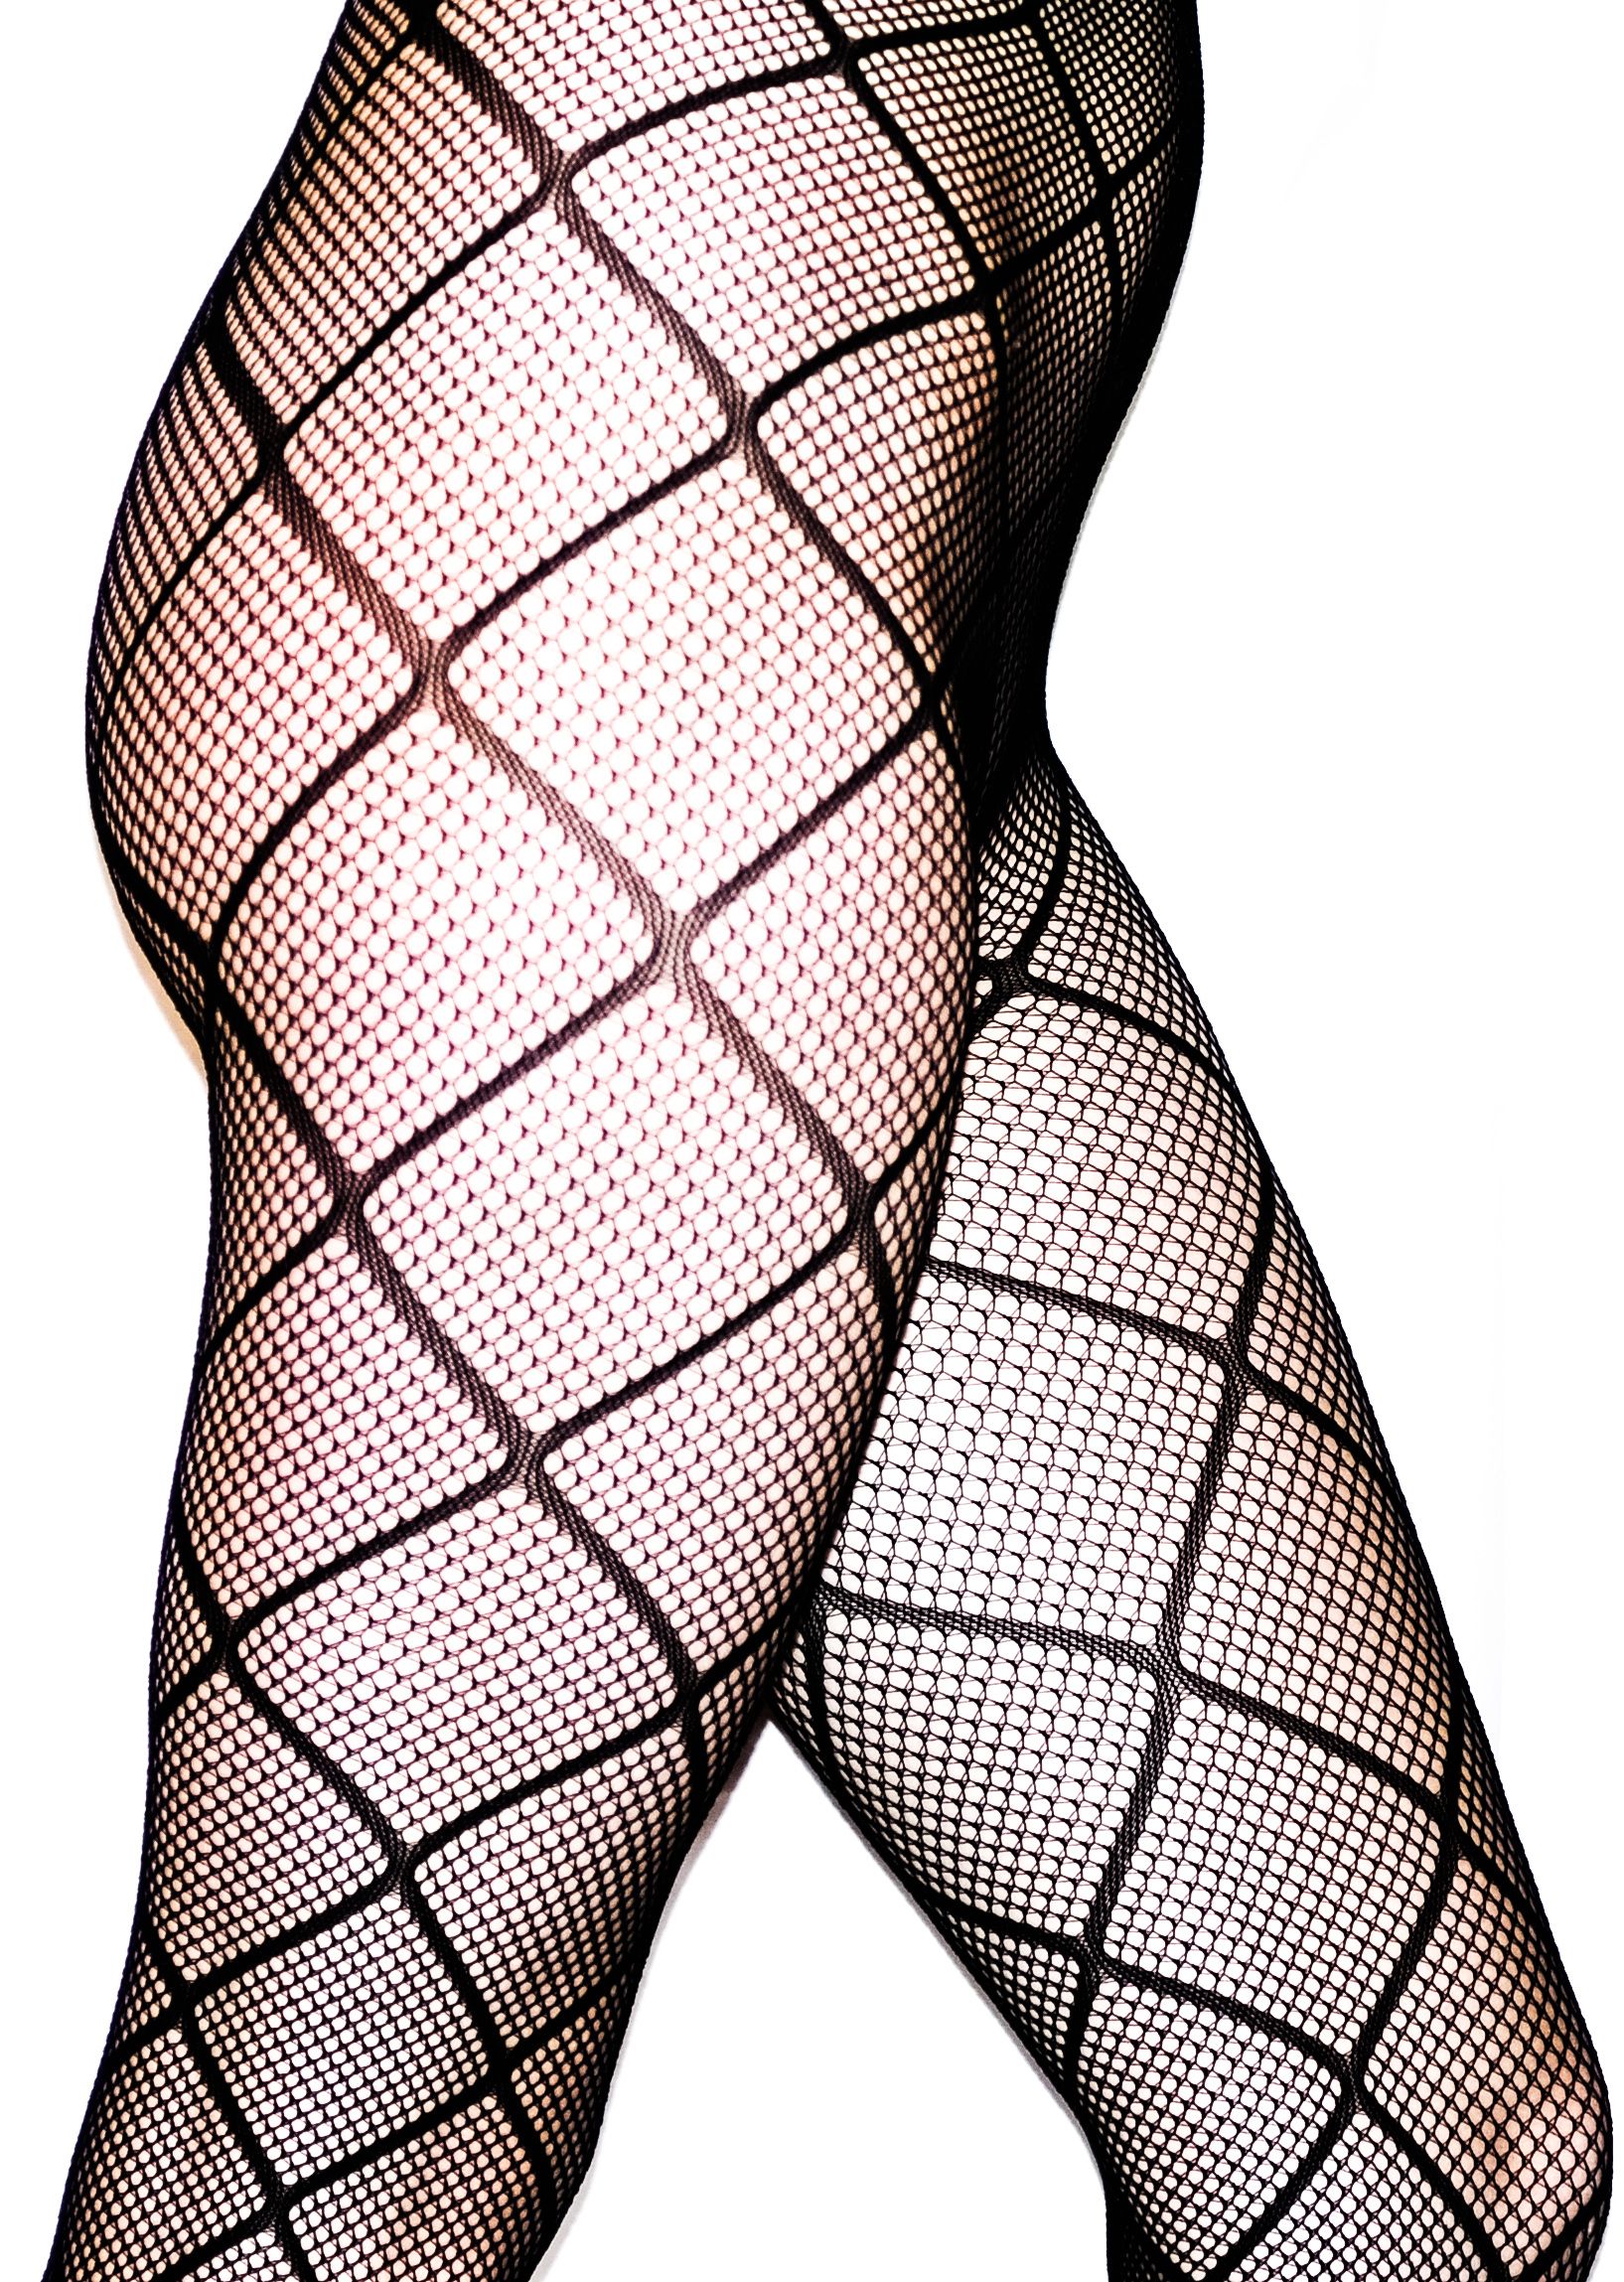
Fishnet tights
A close-up of legs wearing black fishnet tights. It is striped.The picture shows a specific type of fashion.
The photo is brightly lit. The colors are limited to black and white. The atmosphere is fashionable and showy. The mood is calm. The shooting angle is vertical.
Labels: Clothing, Hosiery, Tights, Adult, Female, Person, Woman, background, Fishnet tights
Camera: NIKON CORPORATION NIKON D5000
Lens: TAMRON SP AF 90mm F2.8 Di Macro 1:1 272NII
Aperture: F2.8
Exposure: 1/200 sec
ISO: 250
Focal length: 90.0 mm